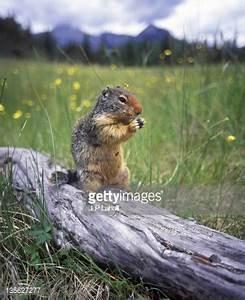
squirrel